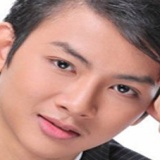
ca sĩ Hoài Lâm